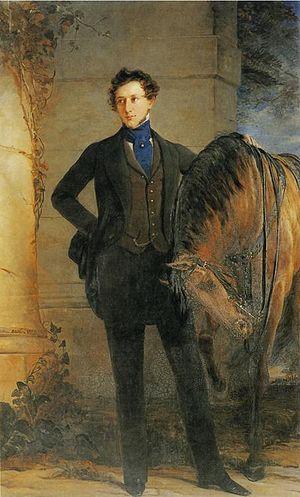
Vladimir Petrovitch, comte Orlov-Davydov, est un bibliophile et homme politique russe.